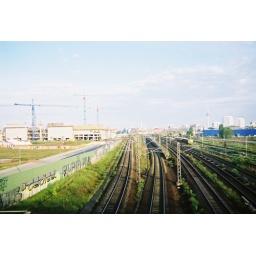
train yard going under the bridge in Berlin